Green Lantern: Rebirth

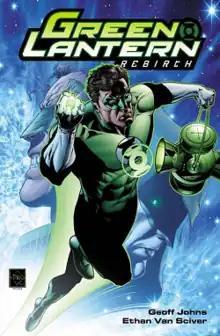
Cover of "Green Lantern: Rebirth" hardcover collection, art by Ethan Van Sciver.

Green Lantern: Rebirth is a six-issue monthly American comic book limited series written by Geoff Johns and illustrated by Ethan Van Sciver. Published by DC Comics between October 2004 and May 2005, the series featured characters from throughout the sixty-year history of "Green Lantern" comics.